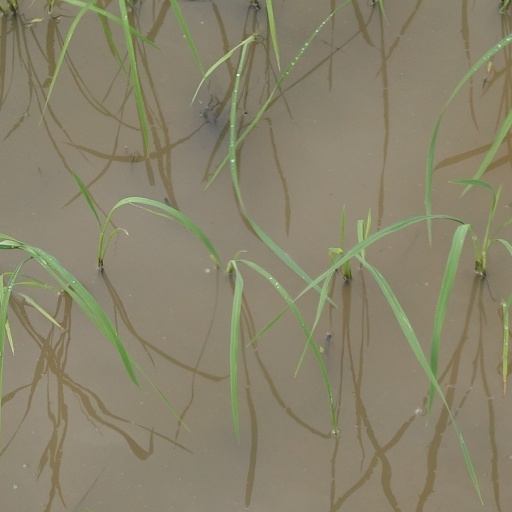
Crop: rice